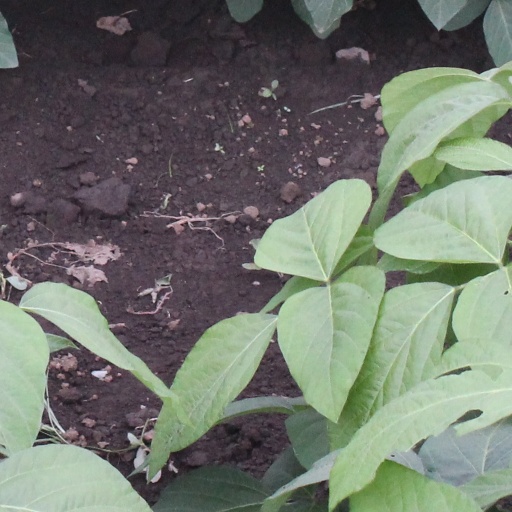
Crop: soybean